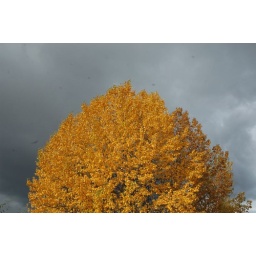
Some very gray clouds this afternoon. I haven't seen them that dark in quite a long time.